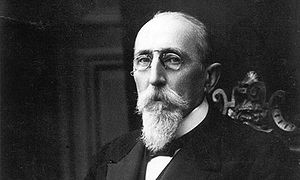
Storfyrstendømmet Finland / Politiske strømninger og partier
Leo Mechelin grundlagde det kortlivede liberale parti og var en lederfigur for forfatningskampen.
Storfyrstendømmet Finland var forgængeren for det moderne Finland. Det eksisterede i perioden 1809-1917 som en del af det Russiske Kejserrige og havde den russiske zar som storfyrste.